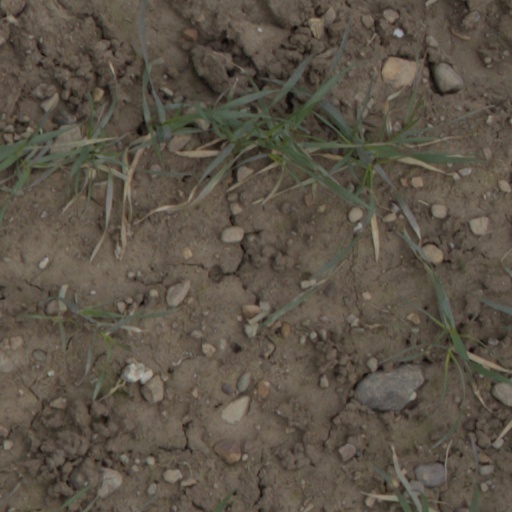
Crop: wheat